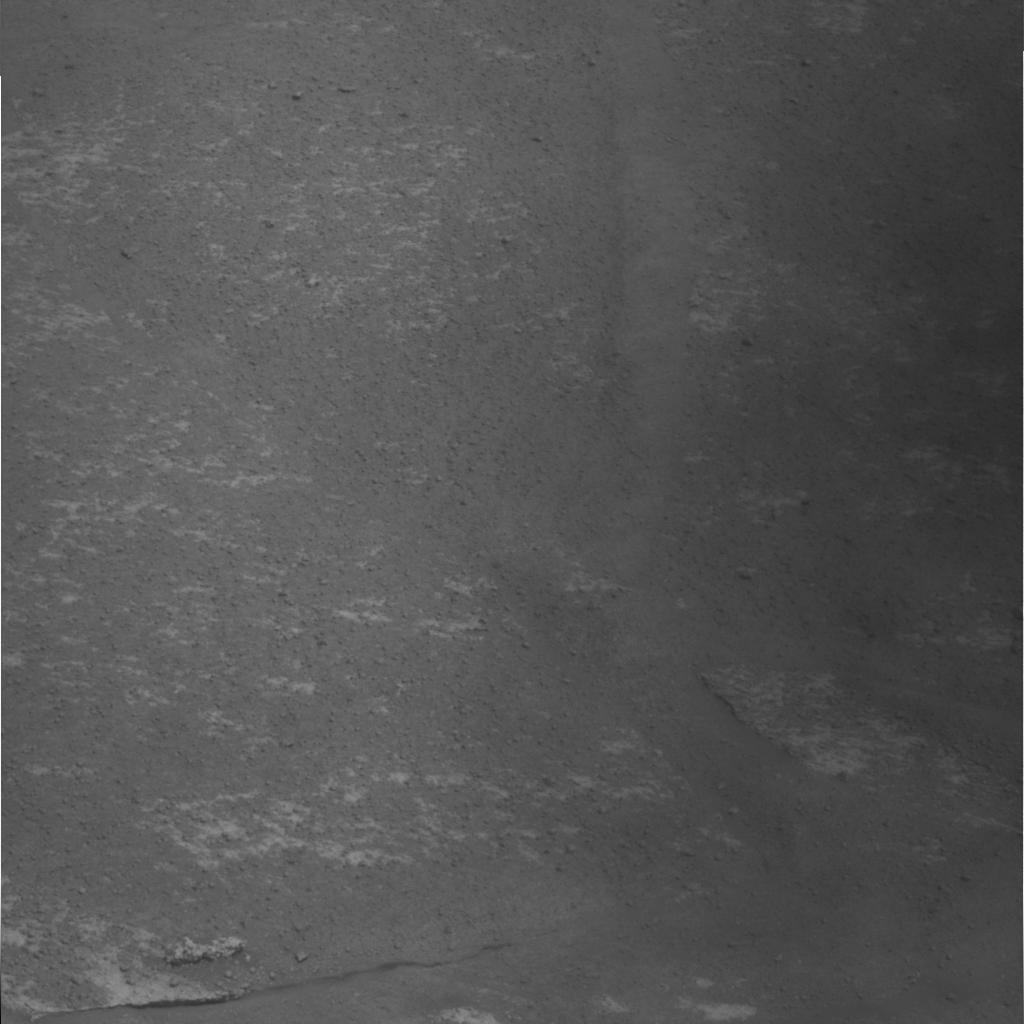
Surface features visible: Rock Outcrops, Soil, Spherules, Nearby Surface